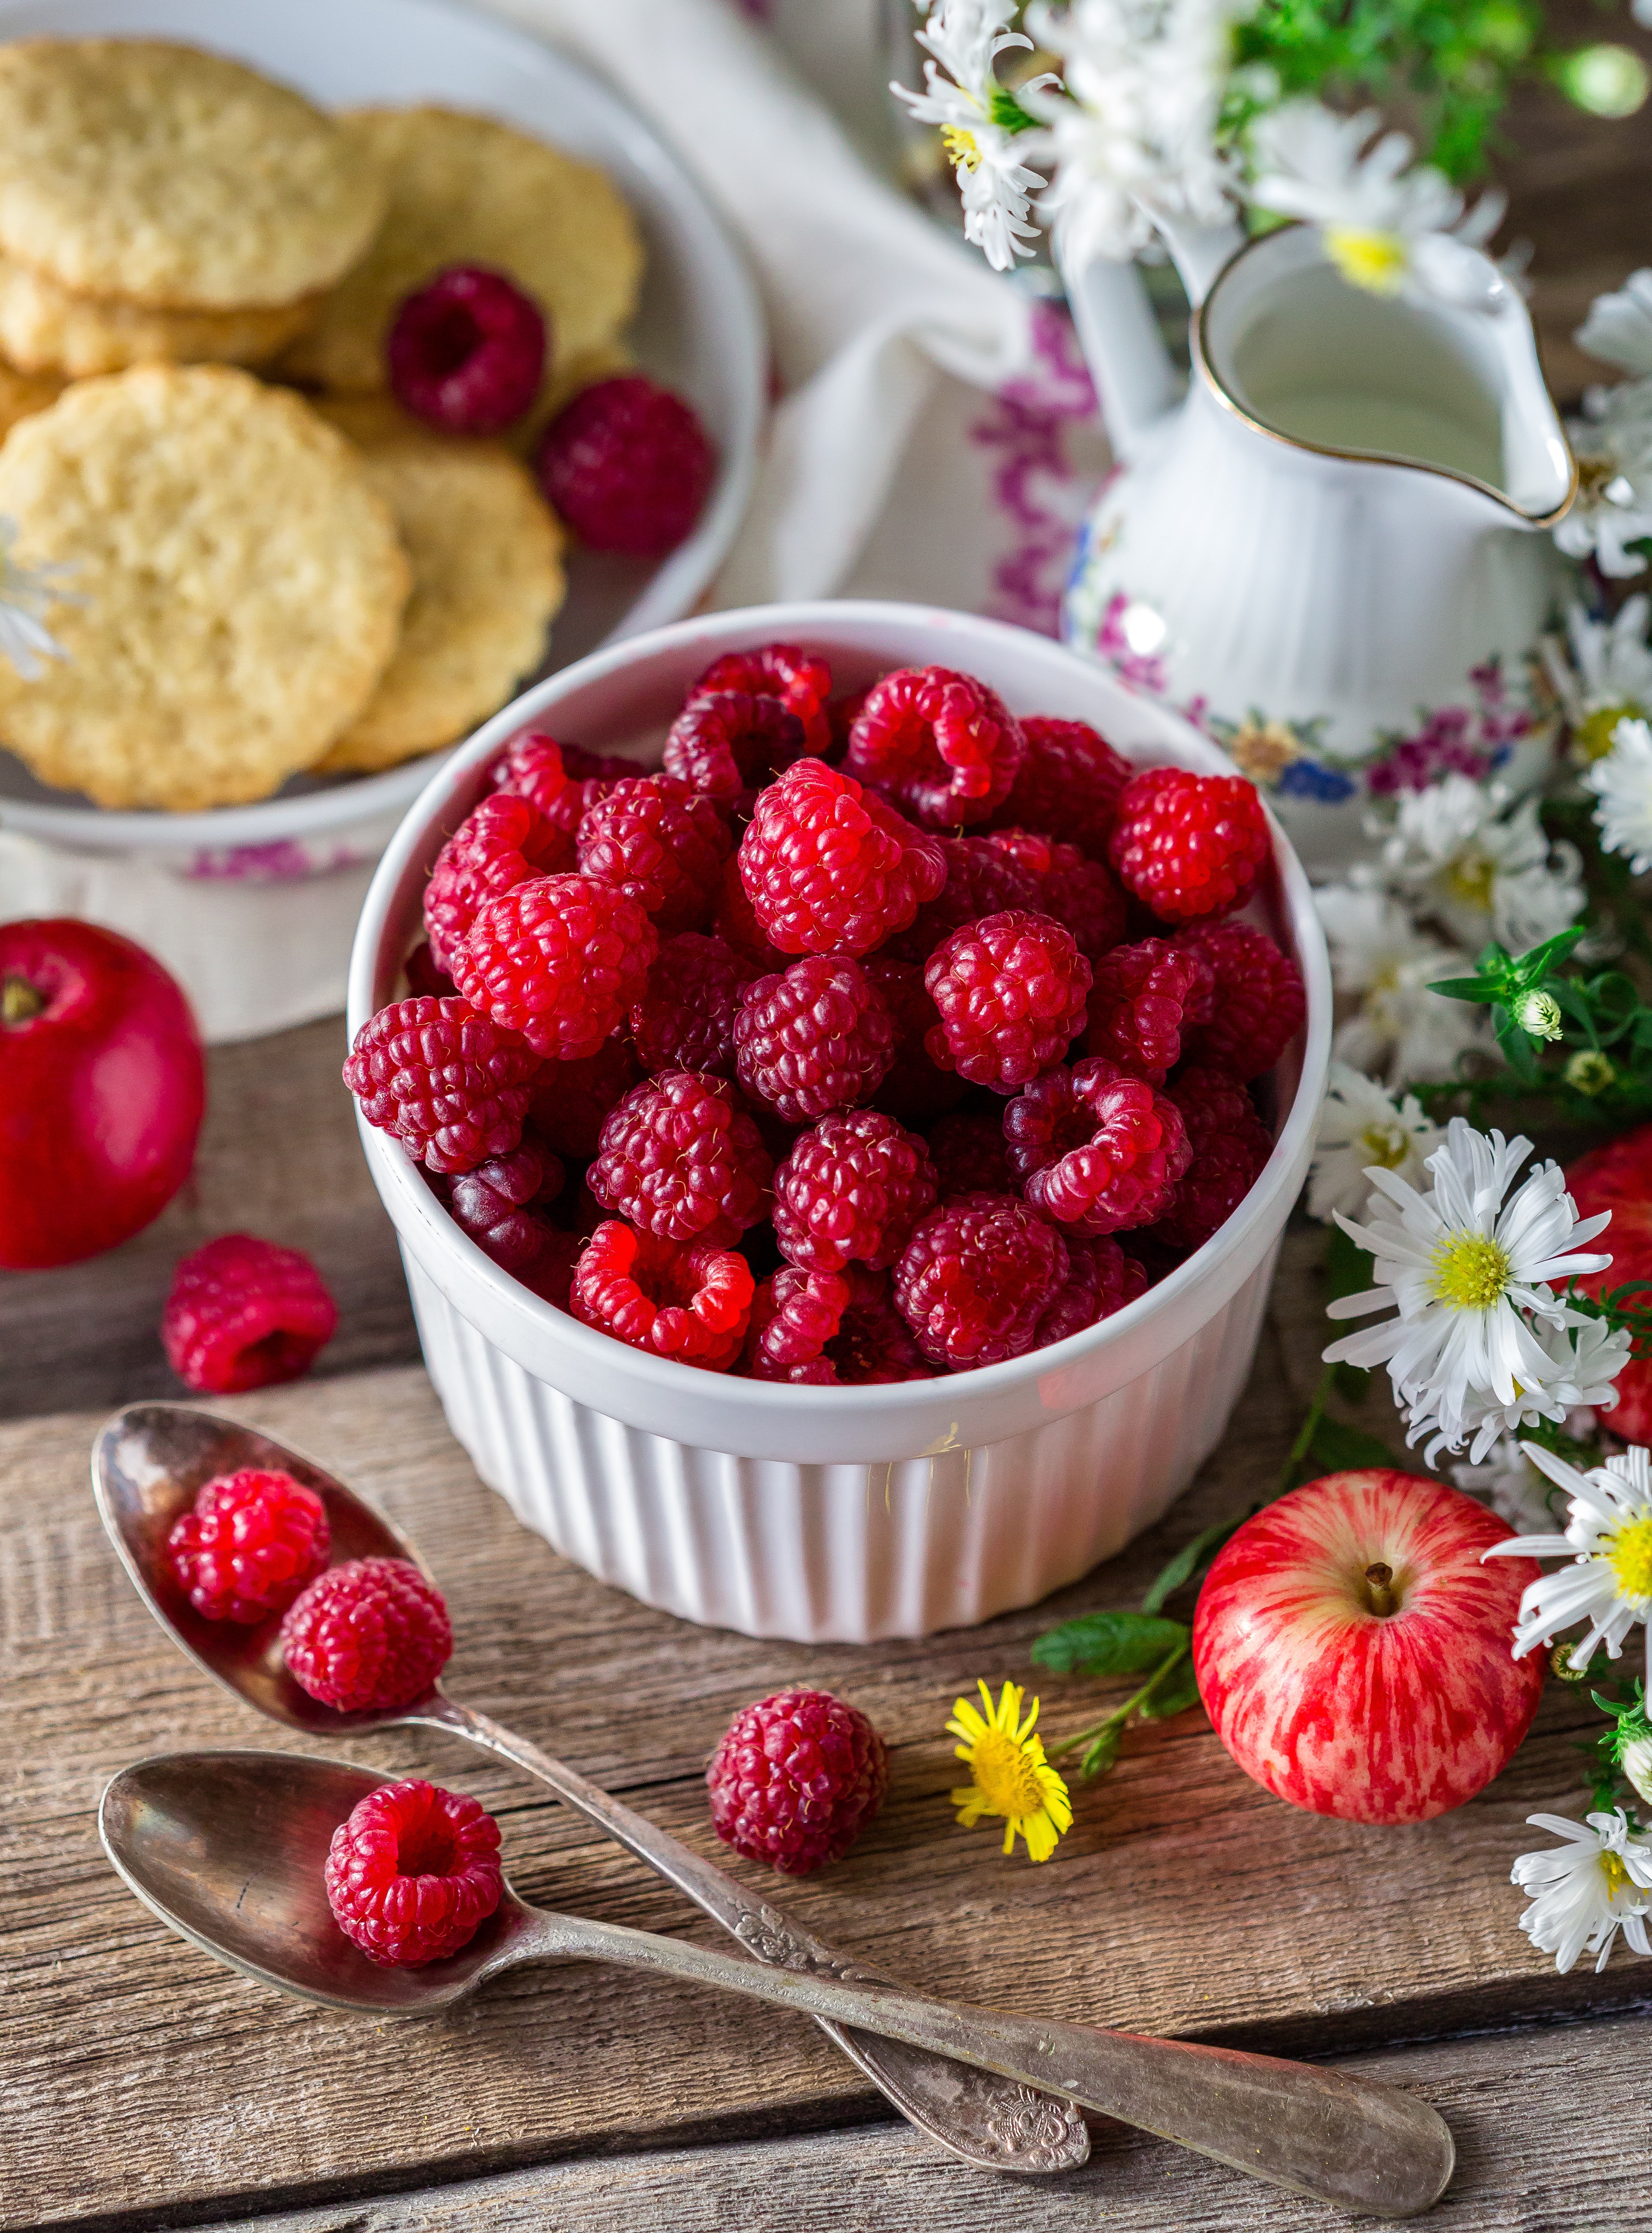
table, nature, plant, raspberry, fruit, berry, morning, summer, ripe, meal, food, red, harvest, produce, plate, garden, closeup, breakfast, dessert, still life, strawberry, cranberry, dacha, strawberries, appetizing, berries of a raspberry, ripe raspberry, frutti di bosco